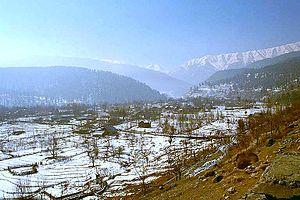
Le Jammu–Baramulla railway line est une ligne de chemin de fer en cours de construction en Inde pour relier l'État du Jammu-et-Cachemire avec le reste du pays.